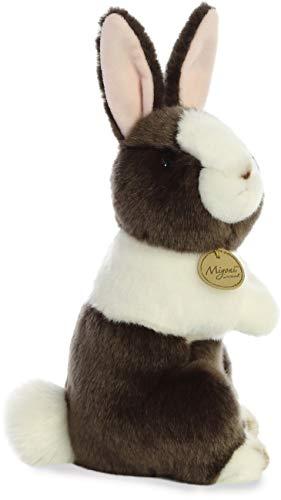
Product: Aurora World Dutch Rabbit Toy, Black/White 26365
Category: Toys & Games | Stuffed Animals & Plush Toys | Stuffed Animals & Teddy Bears
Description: Great Condition.
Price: $13.60
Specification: ProductDimensions:5x6x8.5inches|ItemWeight:6.4ounces|ShippingWeight:6.4ounces(Viewshippingratesandpolicies)|ASIN:B07HHXKF8F|Itemmodelnumber:26365|Manufacturerrecommendedage:3yearsandup